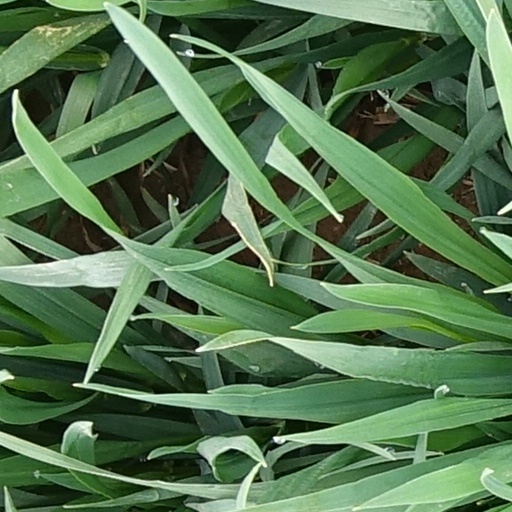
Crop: wheat